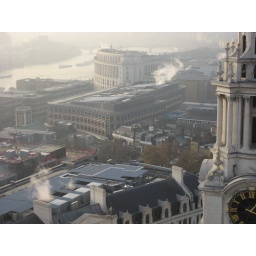
The building where the office is located was constructed in 2003 and is constructed on the site of the former Times Newspaper Headquarters.